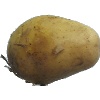
Label: Potato White 1